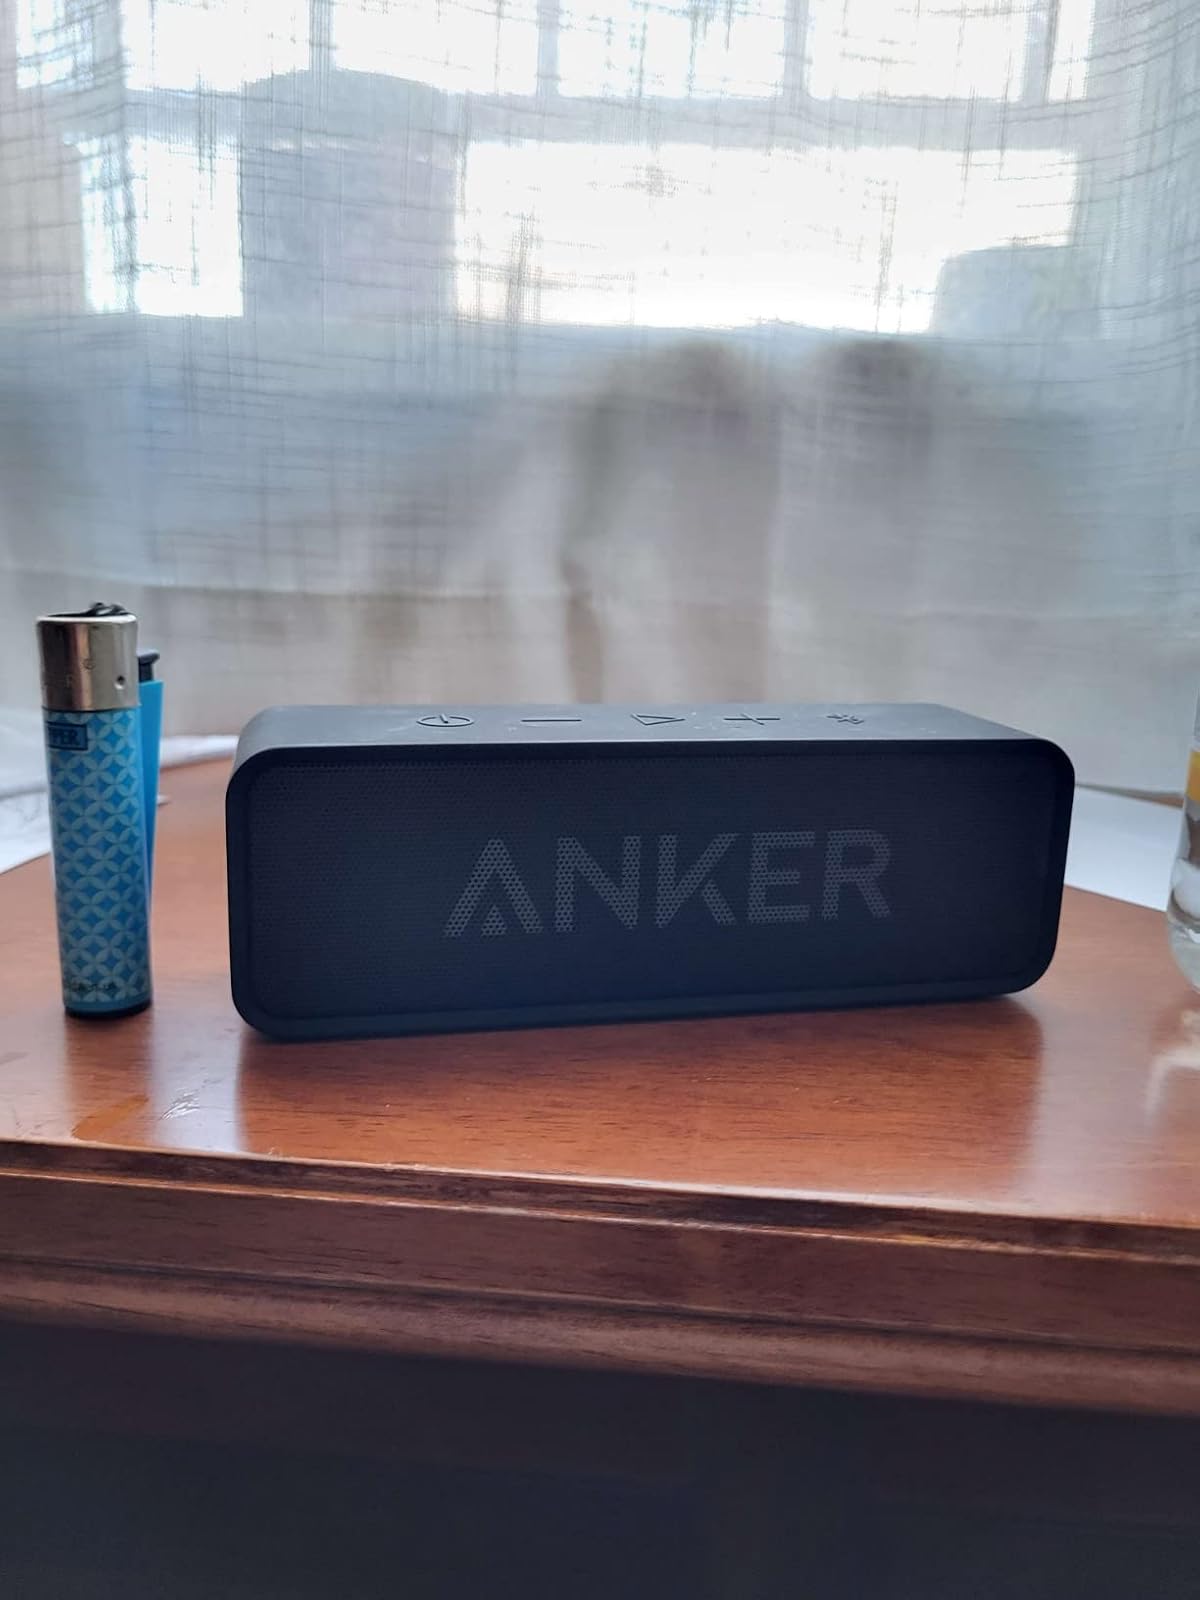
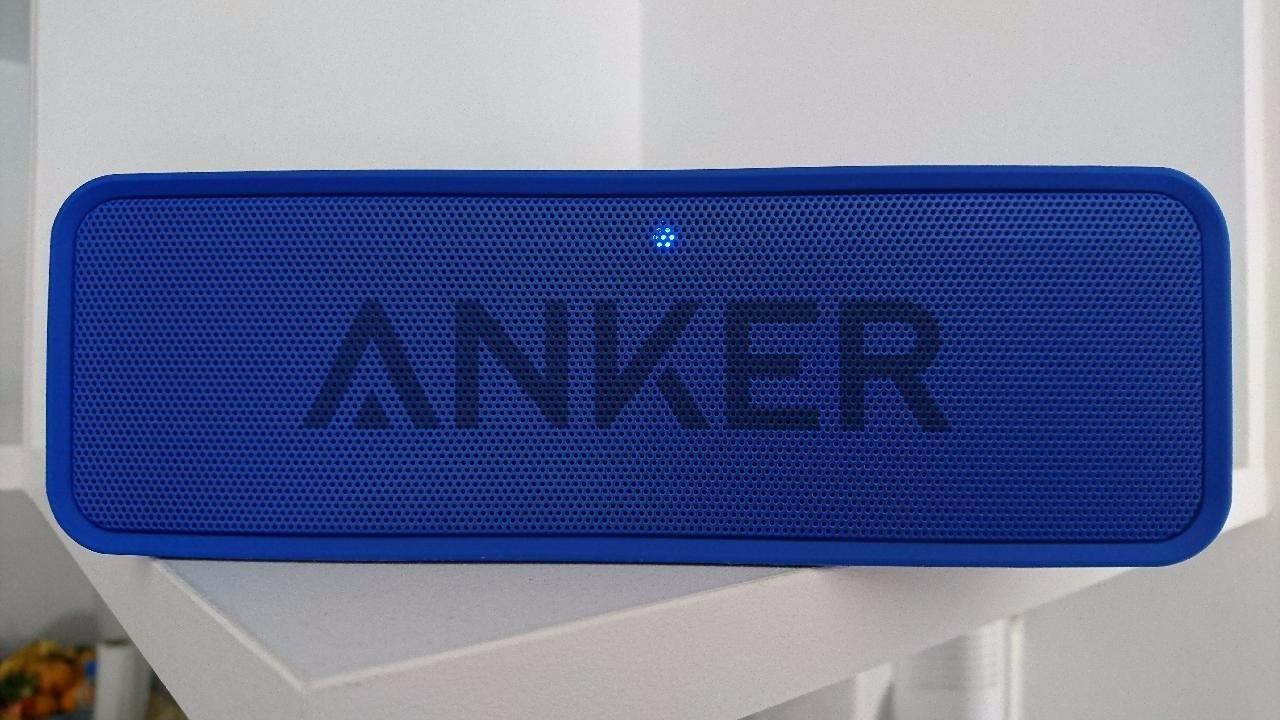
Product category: speaker
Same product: no